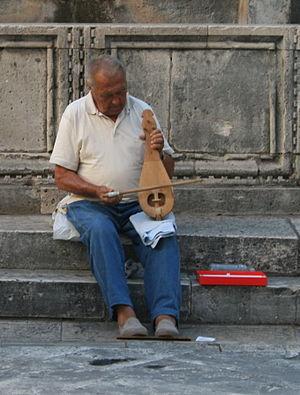
Le terme lyra désigne une famille d'instruments à cordes frottées. Il s'agit de vièles rustiques sans pique avec un corps fondu dans la caisse de résonance rencontrées dans les Balkans et au Moyen-Orient : en Grèce et en Turquie notamment. Datant du IXᵉ siècle, elle est sans doute à l'origine du rebec médiéval. Elle peut se décliner aussi comme liraki en Crète, lira en Italie du Sud ou lirica, lirija, ou lijera, en Croatie.